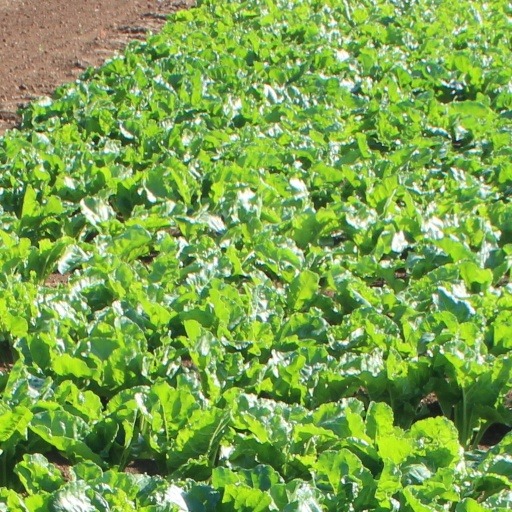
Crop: sugar beet